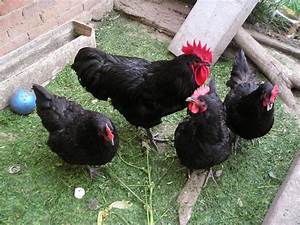
Label: chicken